Lisa Picard Is Famous

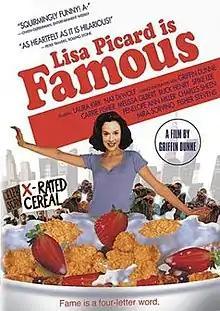
Promotional poster

Lisa Picard Is Famous, also known as Famous, is a 2000 comedy-drama film directed by Griffin Dunne and written by Nat DeWolf and Laura Kirk. The film stars Kirk, DeWolf, Dunne, Daniel London, and a large number of actors in cameos as themselves.